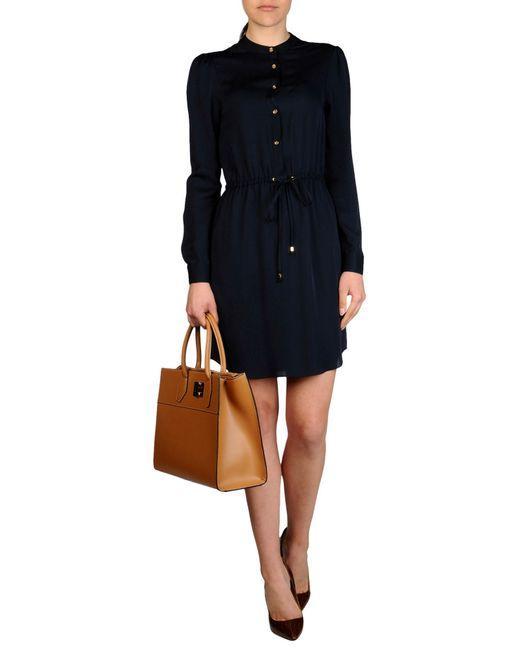
Frau schwarzes formelles Kleid mit Knöpfen